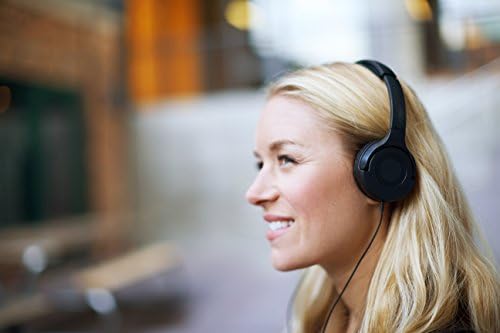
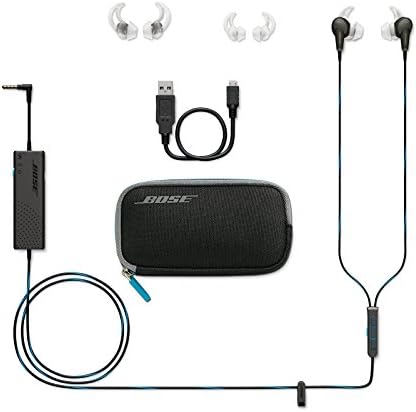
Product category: headphones
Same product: no